John Hubbard Sturgis

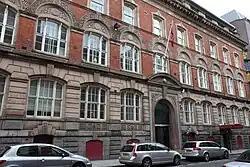
Albany, Liverpool

Their first commission was the Albany erected in 1856 for the Liverpool banker Richard Naylor. The Albany was built as a meeting place for cotton brokers. It contained offices and meeting rooms, together with warehousing facilities in the basement. It seems probable that this commission came to Colling and Sturgis as a result of Sturgis' fathers banking connection. The Albany was followed by the building of Ashwicke Hall in Marshfield, Gloucestershire, Gloucestershire for the Liverpool Attorney John Orred. This was a massive castellated Tudor Gothic House with a lofty octagonal tower at the S E.